Scouting in Alaska

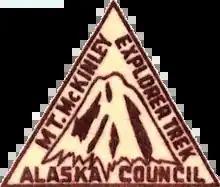
Alaska Council's Mount McKinley Explorer Trek

Scouting in Alaska has a long history, from the 1920s to the present day, serving thousands of youth in programs that suit the environment in which they live. Alaska shares a communal Scout history, only being broken into smaller councils in the 1960s.